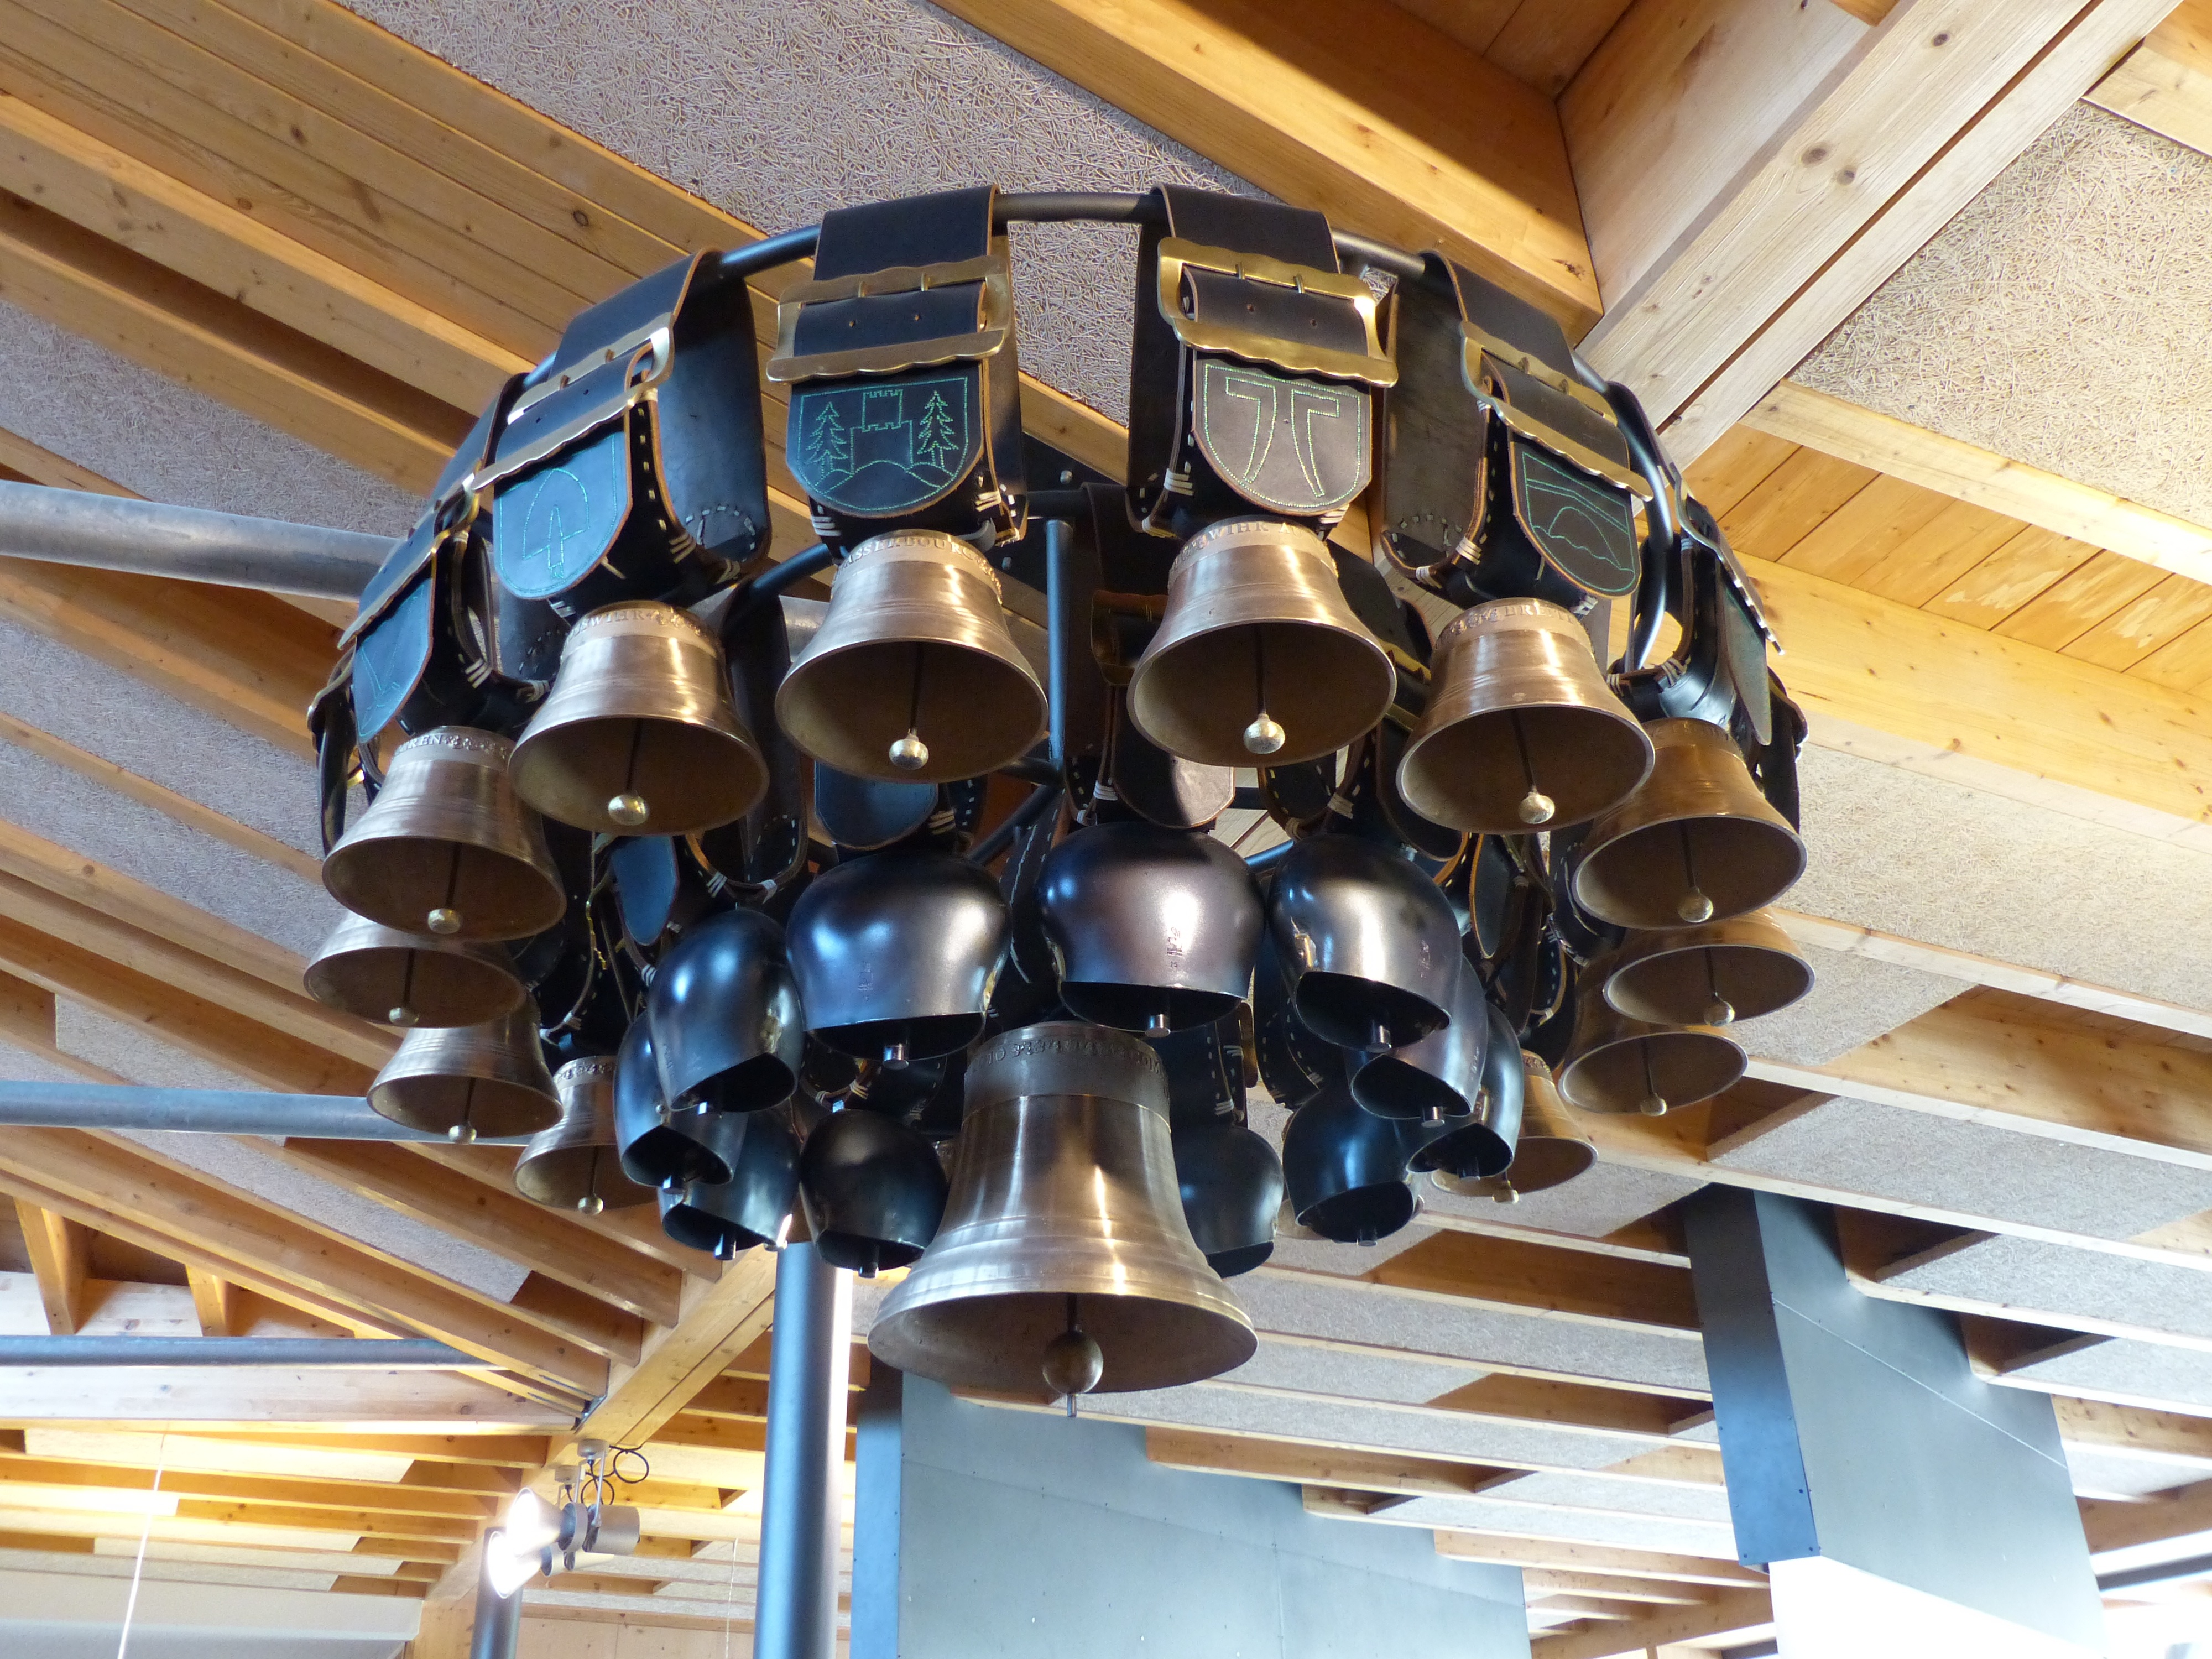
wood, beam, ceiling, lighting, design, light fixture, carillon, alsace, daylighting, cow bells, cheese museum, m nstertal